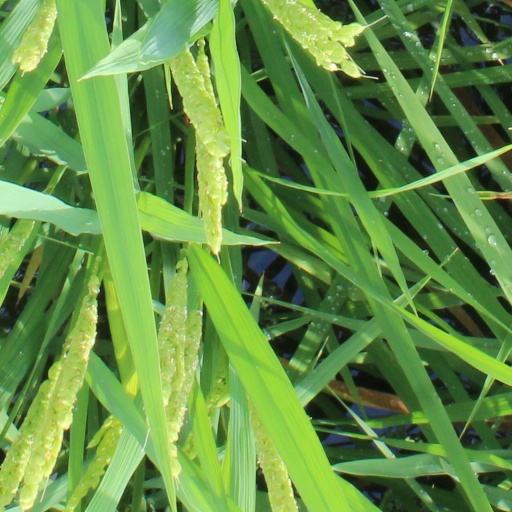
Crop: rice